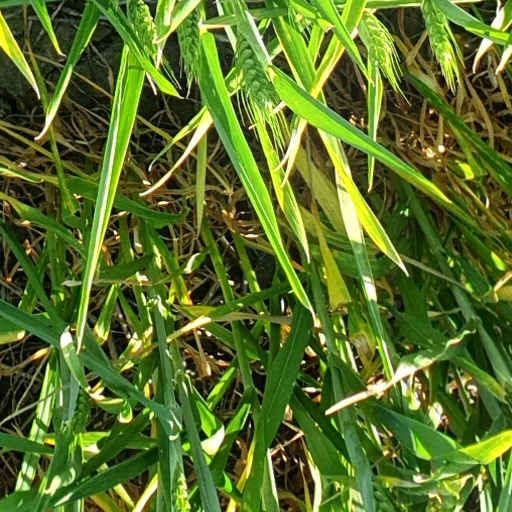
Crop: wheat